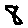
Label: 8